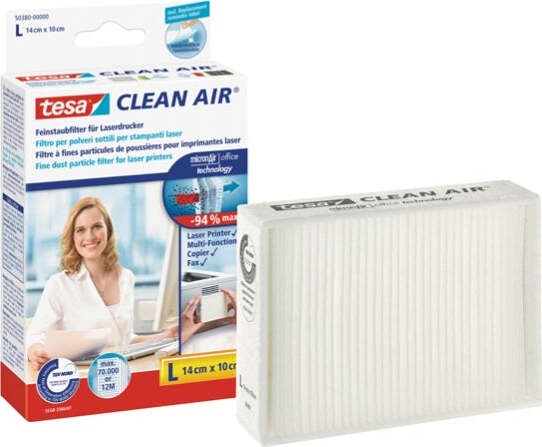
Filtro Clean Air per stampanti e fax - 14x10 cm - Tesa
Filtra fino a al 94% di polveri sottili emesse da stampanti laser fax fotocopiatori.Certificazione Europea TUV nord. Tecnologia brevettata TNT in triplice strato caricato elettrostaticamente. Facilmente sostituibile grazie alla tecnologia attacca/stacc
Brand: Eurocartuccia - Pavullo
Category: Electronics > Print, Copy, Scan & Fax > Printer, Copier & Fax Machine Accessories > Printer Consumables > Printer Filters > Air Printer Filters